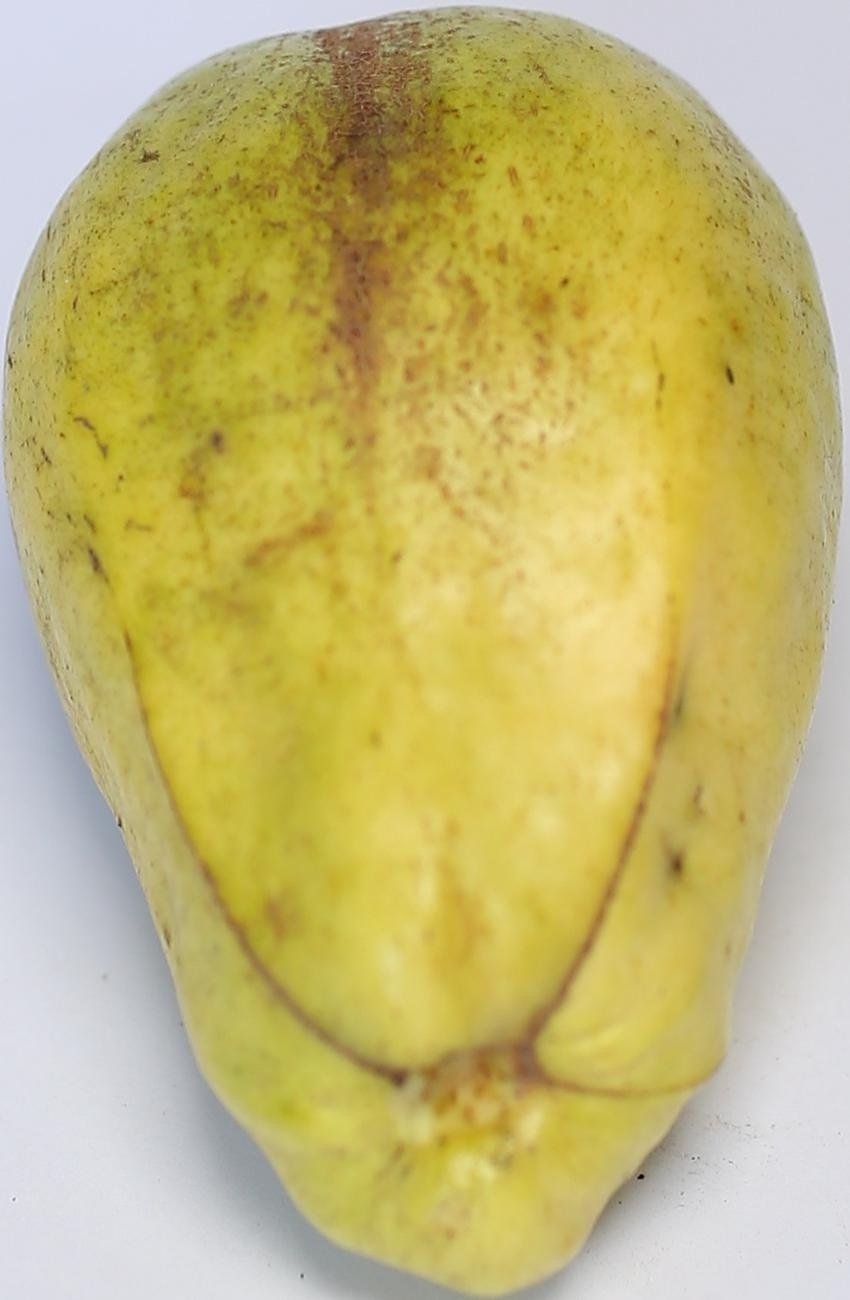
Maturity: mature-green
Variety: thadhrami